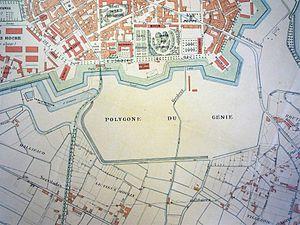
Extrait plan de Grenoble de 1902. Site du polygone du génie, futur emplacement du parc Paul Mistral. Les fortifications du général Haxo au nord datent de 1836. A l'extrême gauche, la rupture de ces remparts se rattache avec les remparts construits en 1879 partant en direction du Drac (emplacement du boulevard maréchal Joffre).
Le parc Paul-Mistral est un parc urbain de 21 hectares d'un seul tenant, situé à Grenoble, renfermant plusieurs équipements sportifs majeurs, ainsi que l'hôtel de ville. Situé sur un ancien terrain militaire du Génie, le site va prendre sa configuration actuelle grâce au déroulement de l'exposition internationale de la houille blanche de 1925.